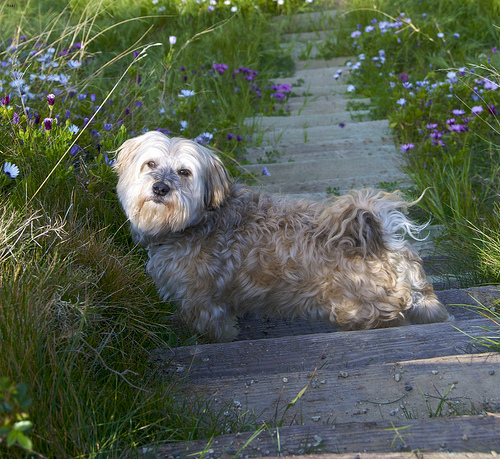
Breed: havanese